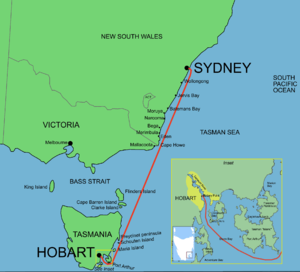
Sydney–Hobart est une course à la voile partant de Sydney chaque 26 décembre et se terminant à Hobart, pour une distance d’environ 630 milles. L’organisation est assurée par le Cruising Yacht Club of Australia en collaboration avec le Royal Yacht Club of Tasmania.